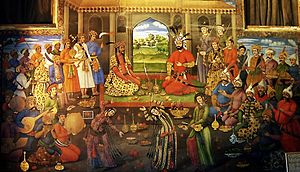
Qizilbash / Karakteristik
Qizilbāsh-soldater sidder ved siden af Shāh Tahmāsp, som holder sin gæst Humayun ved selskab (1544).
"Qizilbāsh eller Kizilbāsh betyder ""rød-hoved"" og er et navn, der især benyttedes i 1500-tallet, som en betegnelse for de daværende alevitter. Navnet kommer af den karakteristiske røde hovedbeklædning, som de safavidiske qizilbāsh-soldater bar.